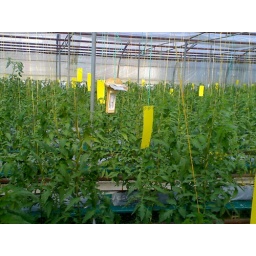
Sticky traps in the green house Russell IPM